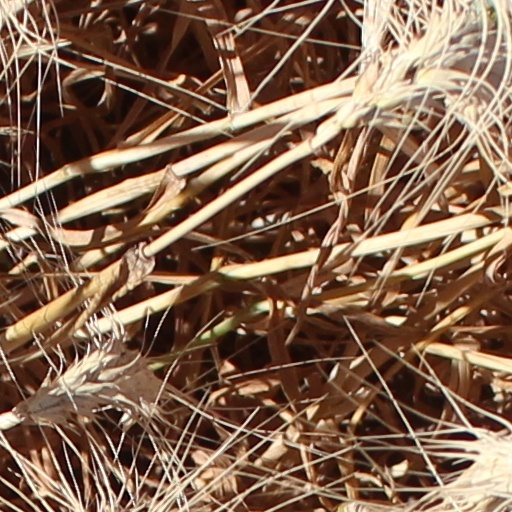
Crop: wheat